European bison

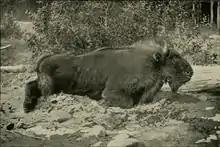
A specimen of the now-extinct Caucasian subspecies, 1889

The similar skeletal morphology of the wisent with the steppe bison ("Bison priscus") which also formerly inhabited Europe complicates the understanding of the early evolution of the European bison. It is thought that European bison genetically diverged from steppe bison (as well as modern American bison, which are descended from steppe bison) at least 100,000 years ago. While nuclear DNA indicates that the two living bison species are each other's closest living relatives, the mitochondrial DNA of European bison is more closely related to that of aurochs and their domestic cattle descendants, which is suggested to be the result of either incomplete lineage sorting or ancient introgression.